The Kids Are Alright (2021 film)

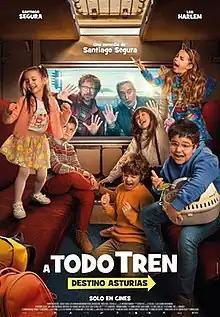
Theatrical release poster

The Kids Are Alright is a 2021 Spanish comedy film directed by Santiago Segura which stars Segura himself and Leo Harlem. It is a remake of the French film "Attention au départ!".